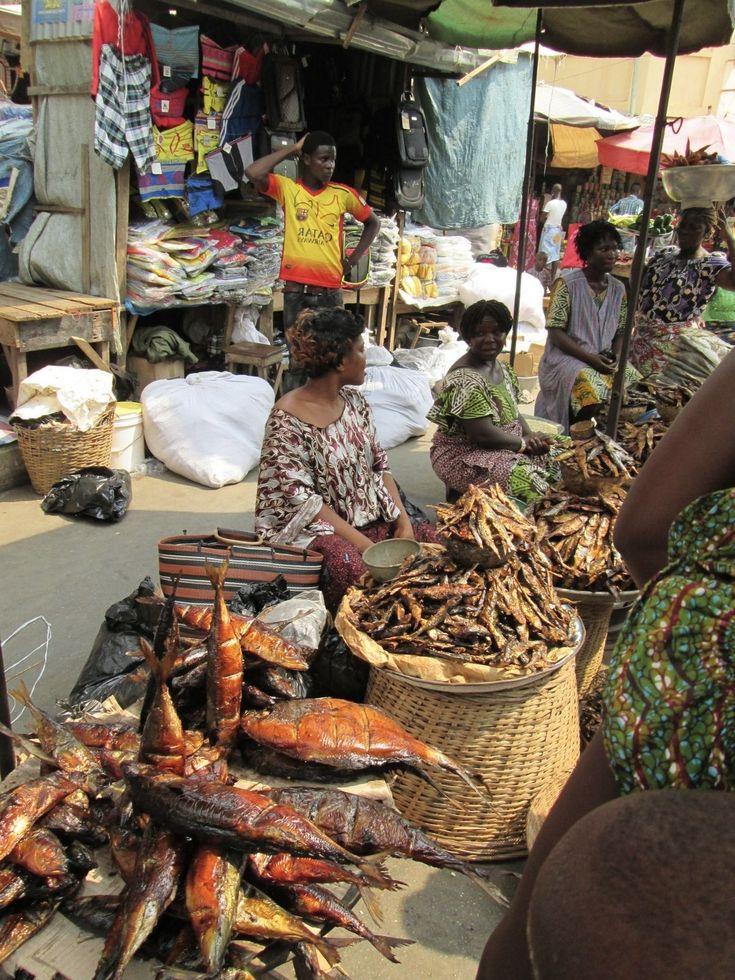
Hii ni mandhari ya soko la wazi lililojaa harakati za kijamii. Katika [cs]foreground[cs] tunaona samaki waliokaushwa au kusokotwa wakiwa wamepangwa kwa uangalifu kwenye vikapu vya plastiki na kwenye mikeka. Ishara ya kazi ya mikono na maisha ya pwani au karibu na ziwa. Wanawake watatu wamekaa nyuma ya bidhaa hizo. Labda ndio wauzaji wakiwa na uvaazi la kawaida lenye rangi ya ngavu linalovutia kwa uzuri wa maisha ya kila siku.